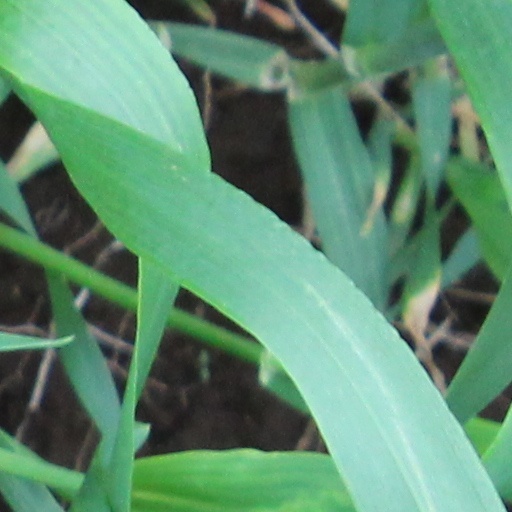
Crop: wheat